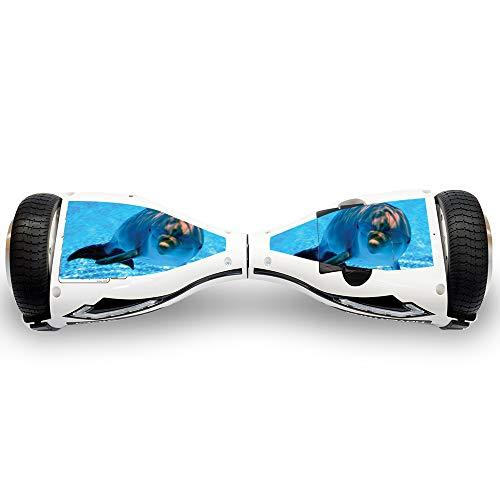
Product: MightySkins Skin Compatible with Razor Hovertrax 2.0 Hover Board Self-Balancing Smart Scooter wrap Cover Sticker Skins Dolphin
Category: Sports & Outdoors | Outdoor Recreation | Skates, Skateboards & Scooters | Scooters & Equipment | Accessories
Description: Great Condition.
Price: $553.48
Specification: ProductDimensions:9x0.1x6inches|ItemWeight:0.16ounces|ShippingWeight:1pounds|ASIN:B01MXT1WCB|Itemmodelnumber:Hovertrax2.0HoverBoard